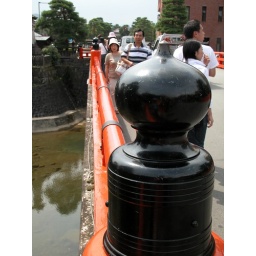
A bridge over takayama river